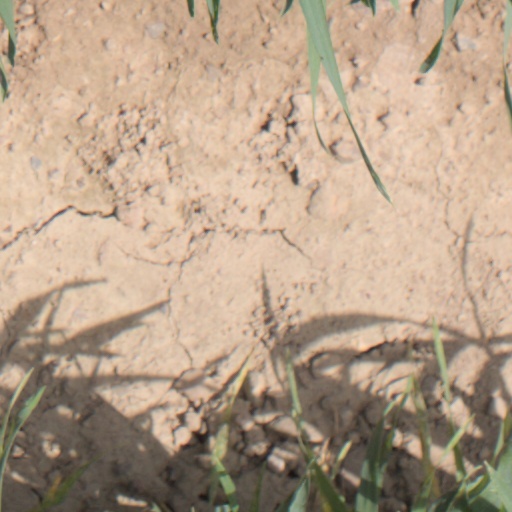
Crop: wheat